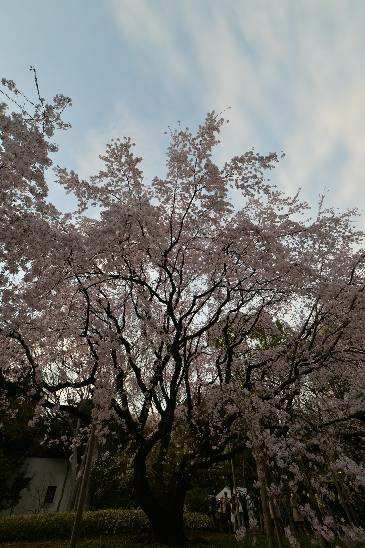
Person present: No